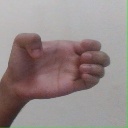
अक्षर: ख